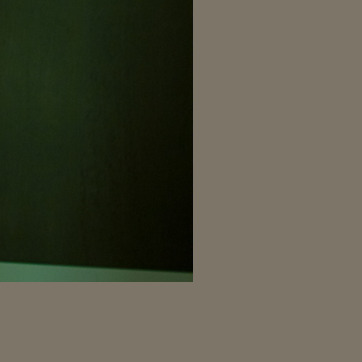
Material: painted